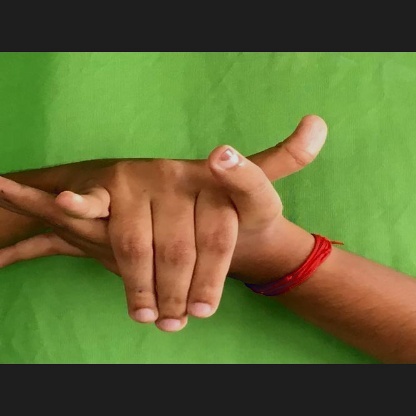
Mudra: Kurma